Krya Iteon

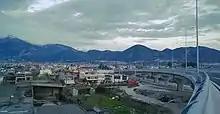
Partial view of Krya Iteon

Krya Iteon (Greek: Κρύα Ιτεών, meaning: "The cold (area or waters) of Ities") is a neighbourhood in the southern part of the city of Patras next to the Glafkos river.